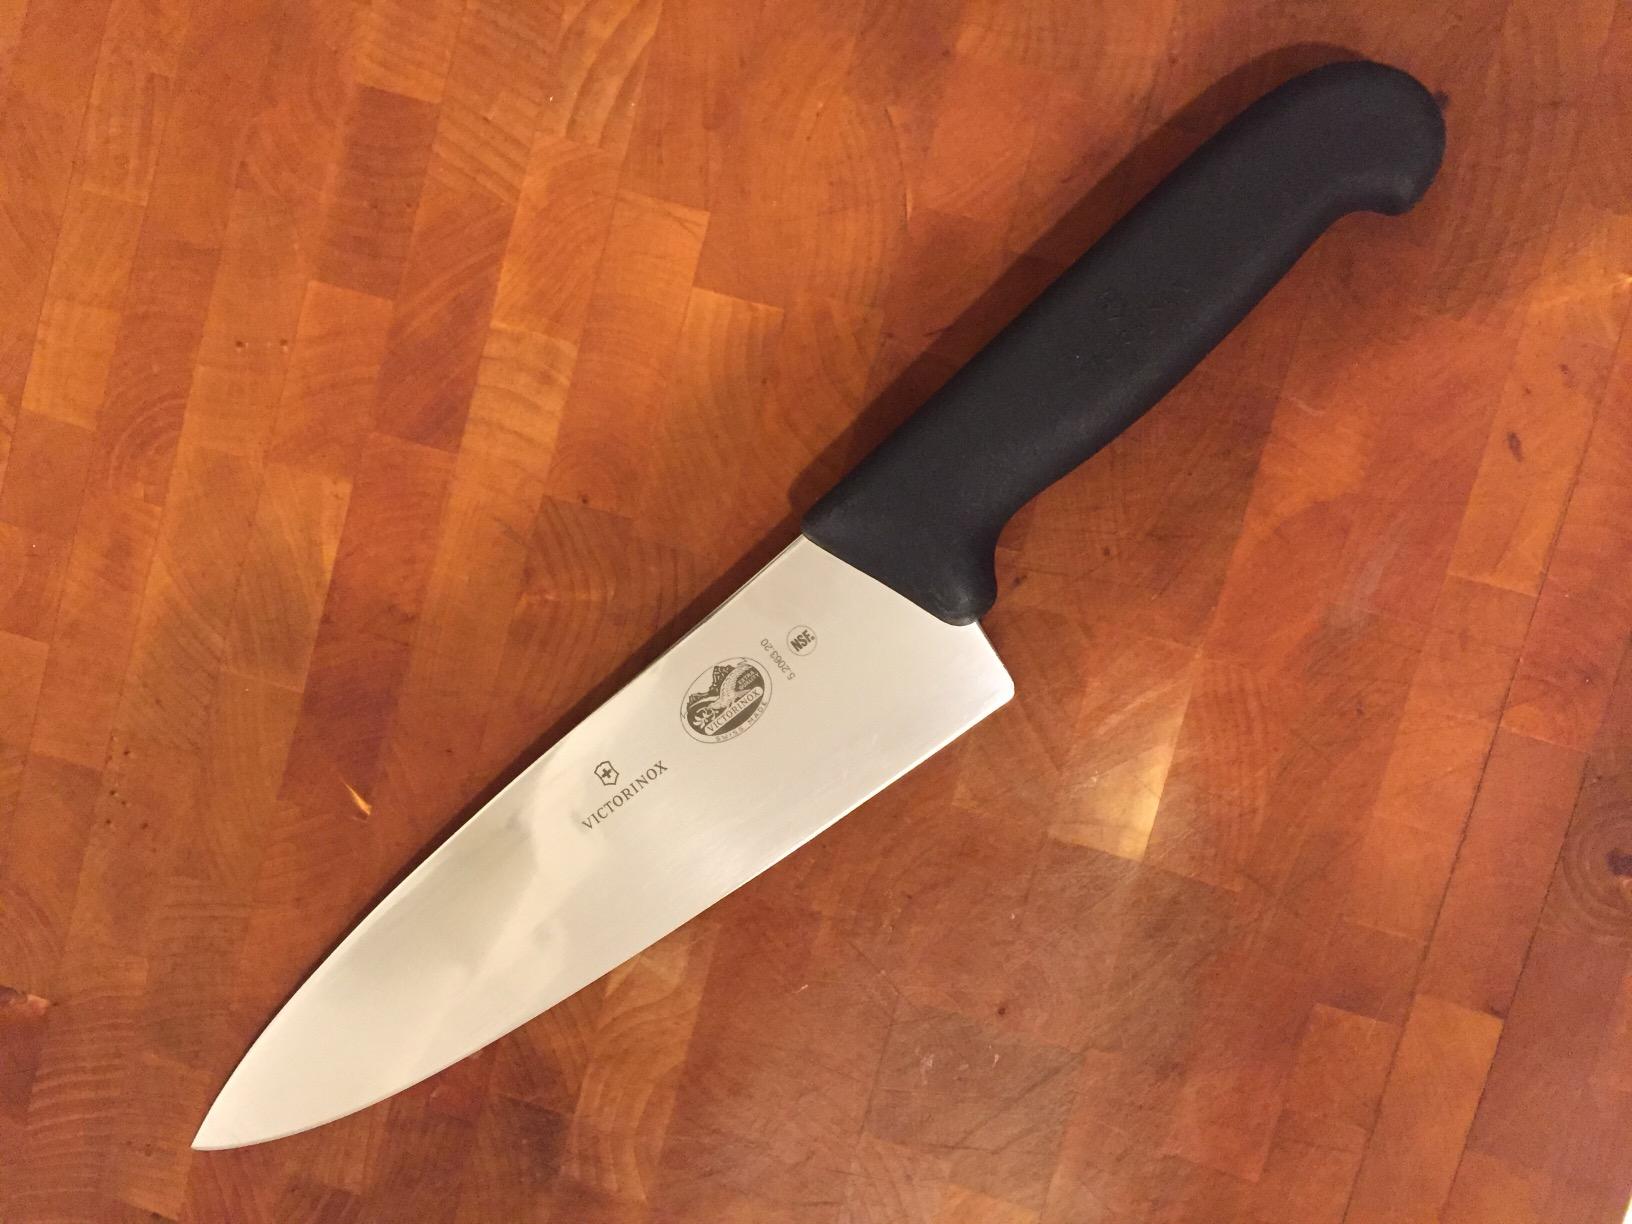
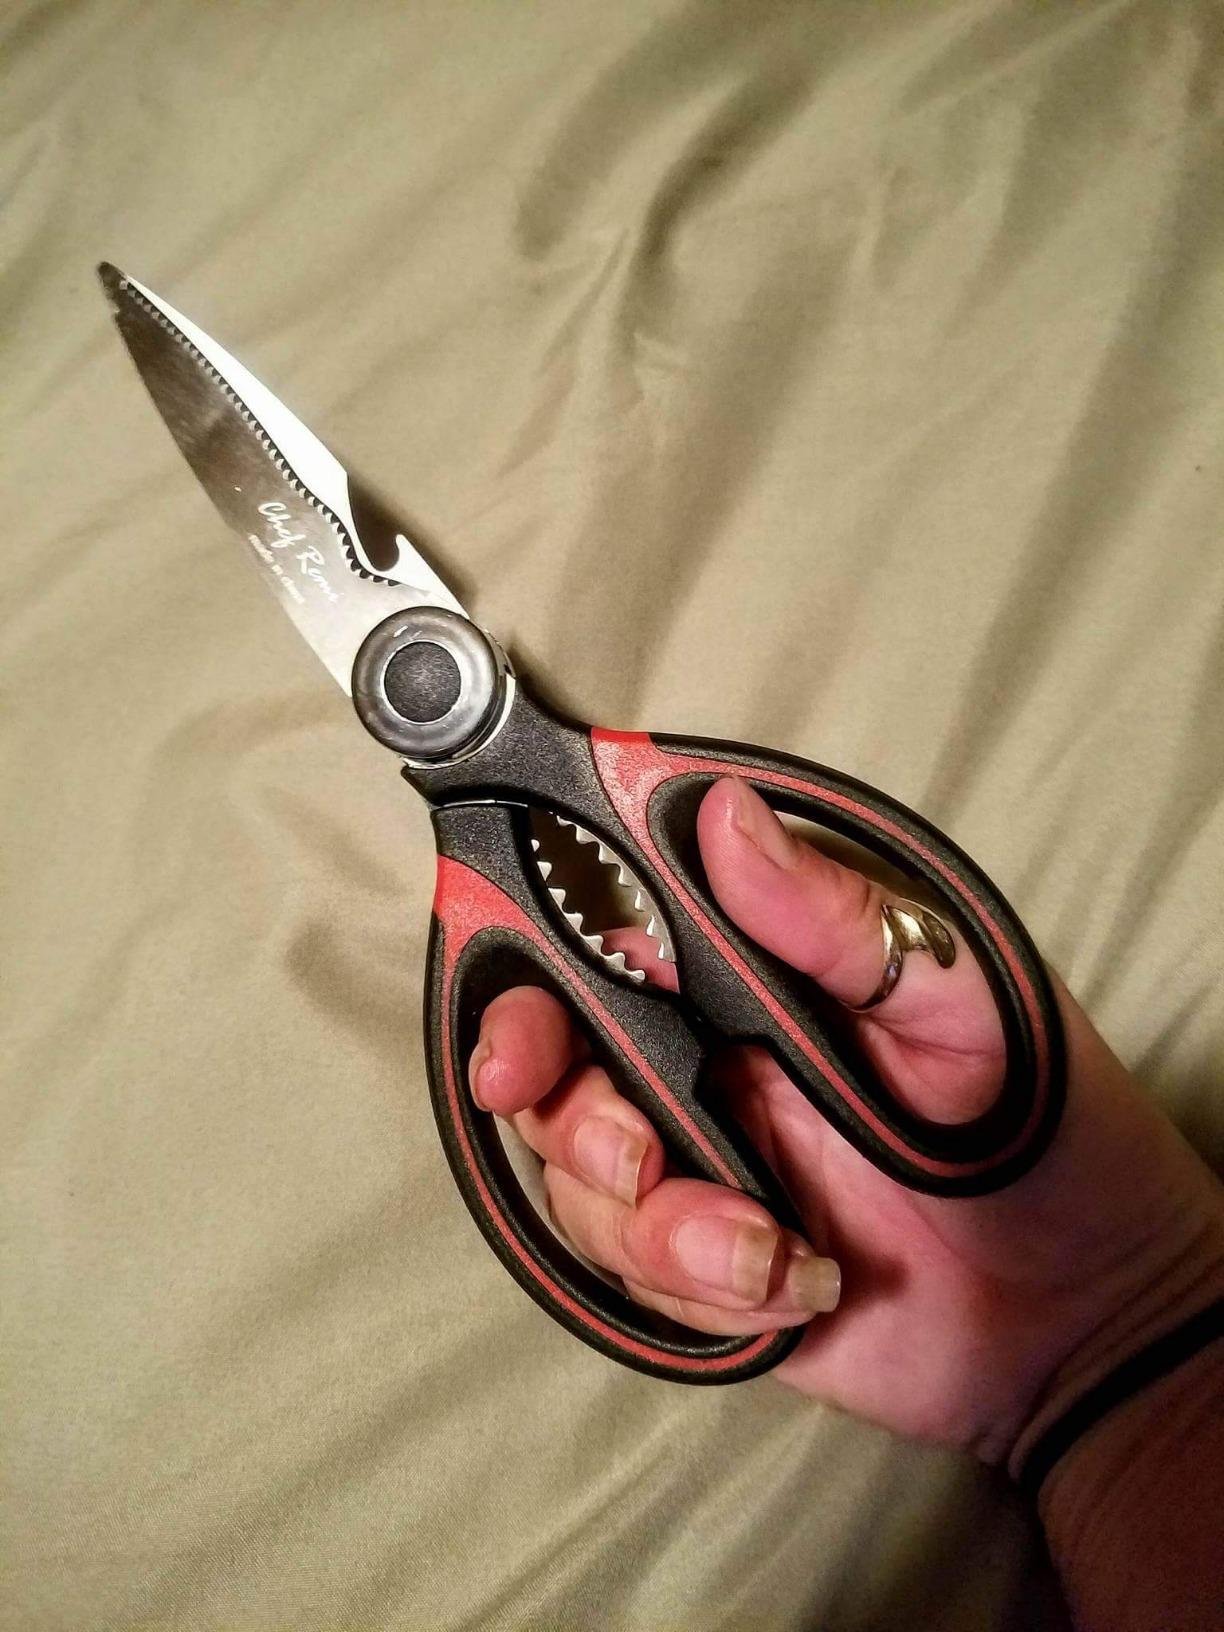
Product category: items_knife
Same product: no